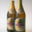
Label: bottle